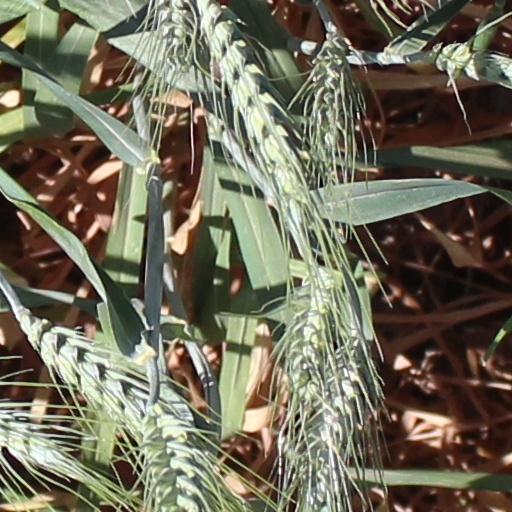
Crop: wheat